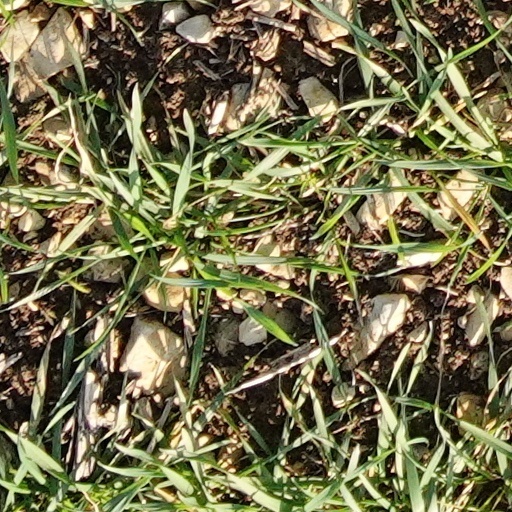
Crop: wheat